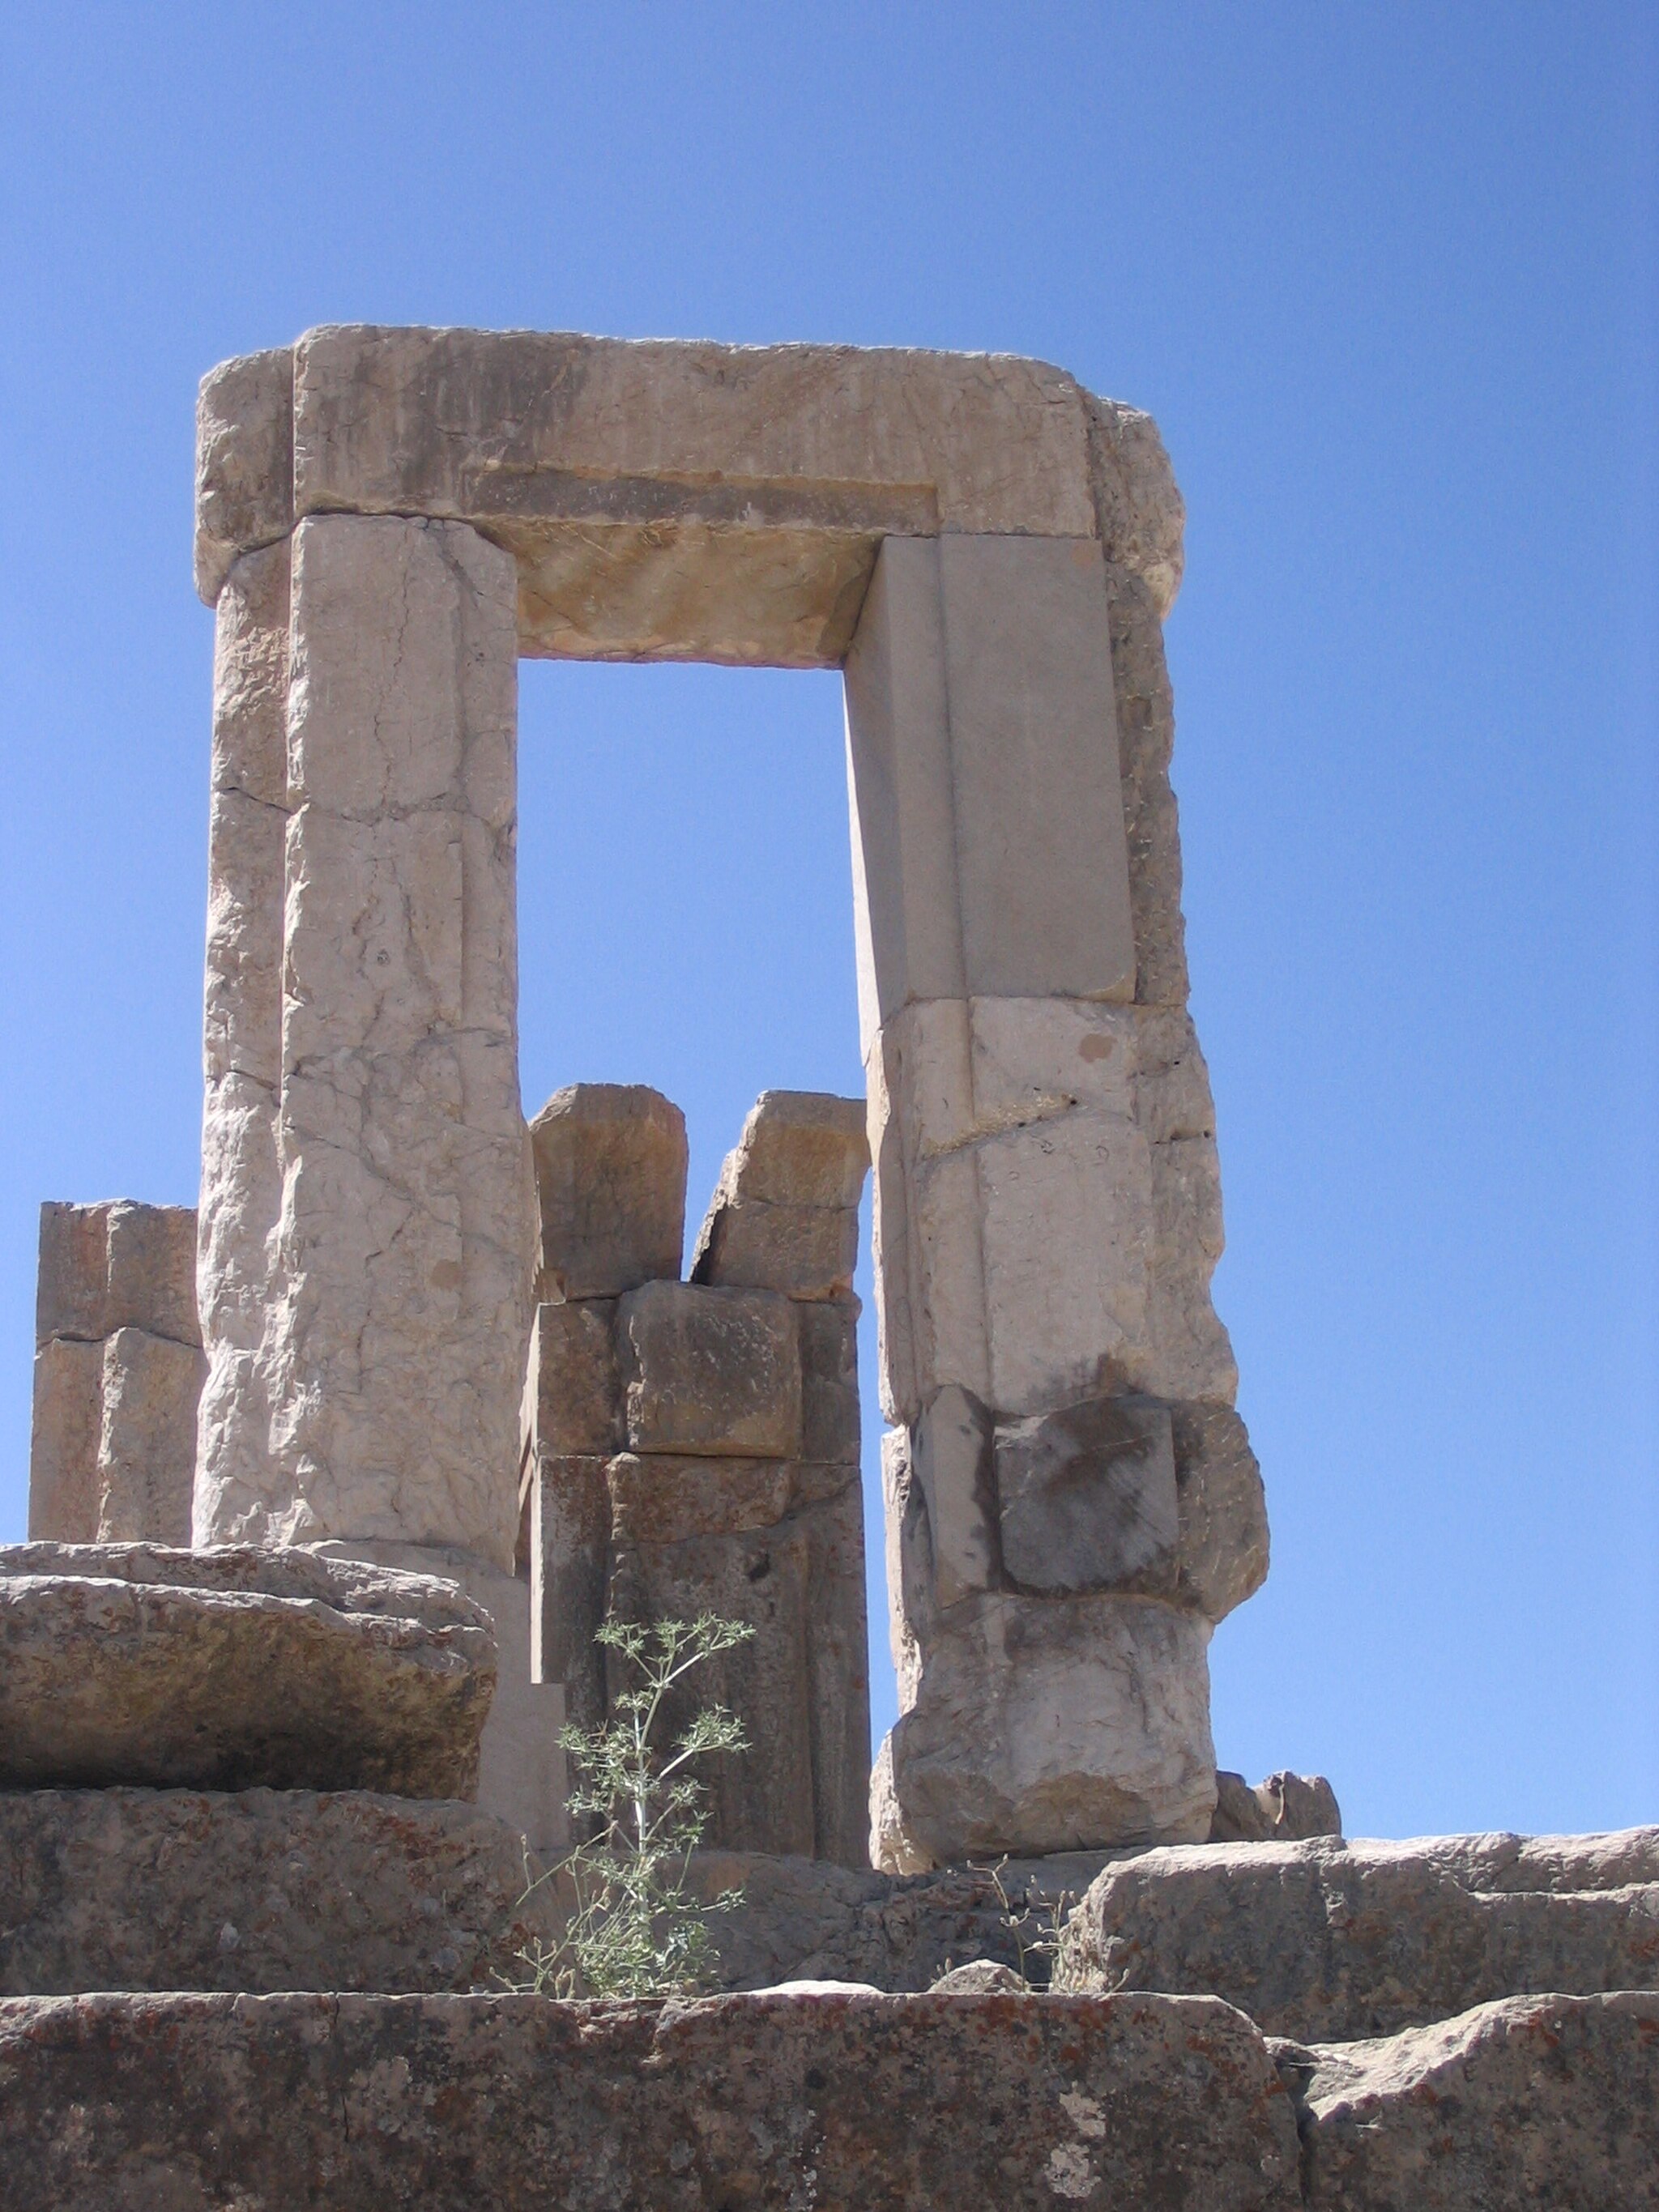
Title: Ruins of Persepolis 7
Description: Ancient Persian city of Persepolis
Date: 2005-06-08 14:12
Categories: Taken with Canon PowerShot A75, Palace of Darius I in Persepolis, Flickr images reviewed by File Upload Bot (Magnus Manske), Files with coordinates missing SDC location of creation, 2005 in Persepolis